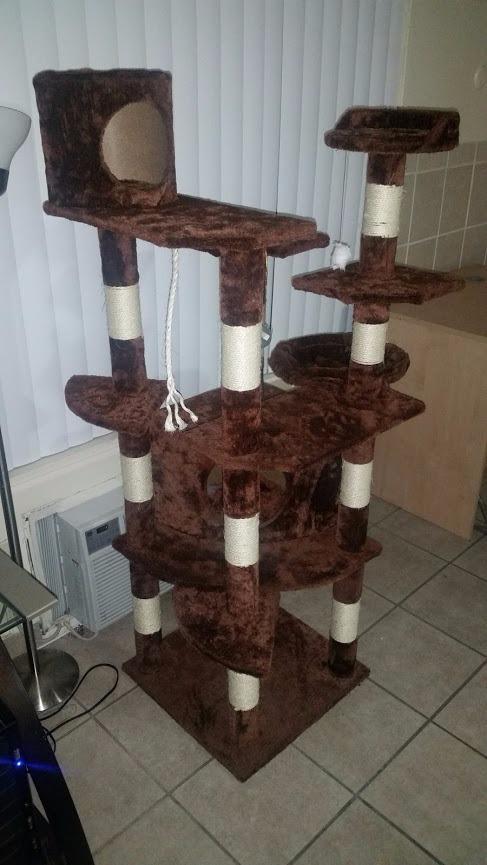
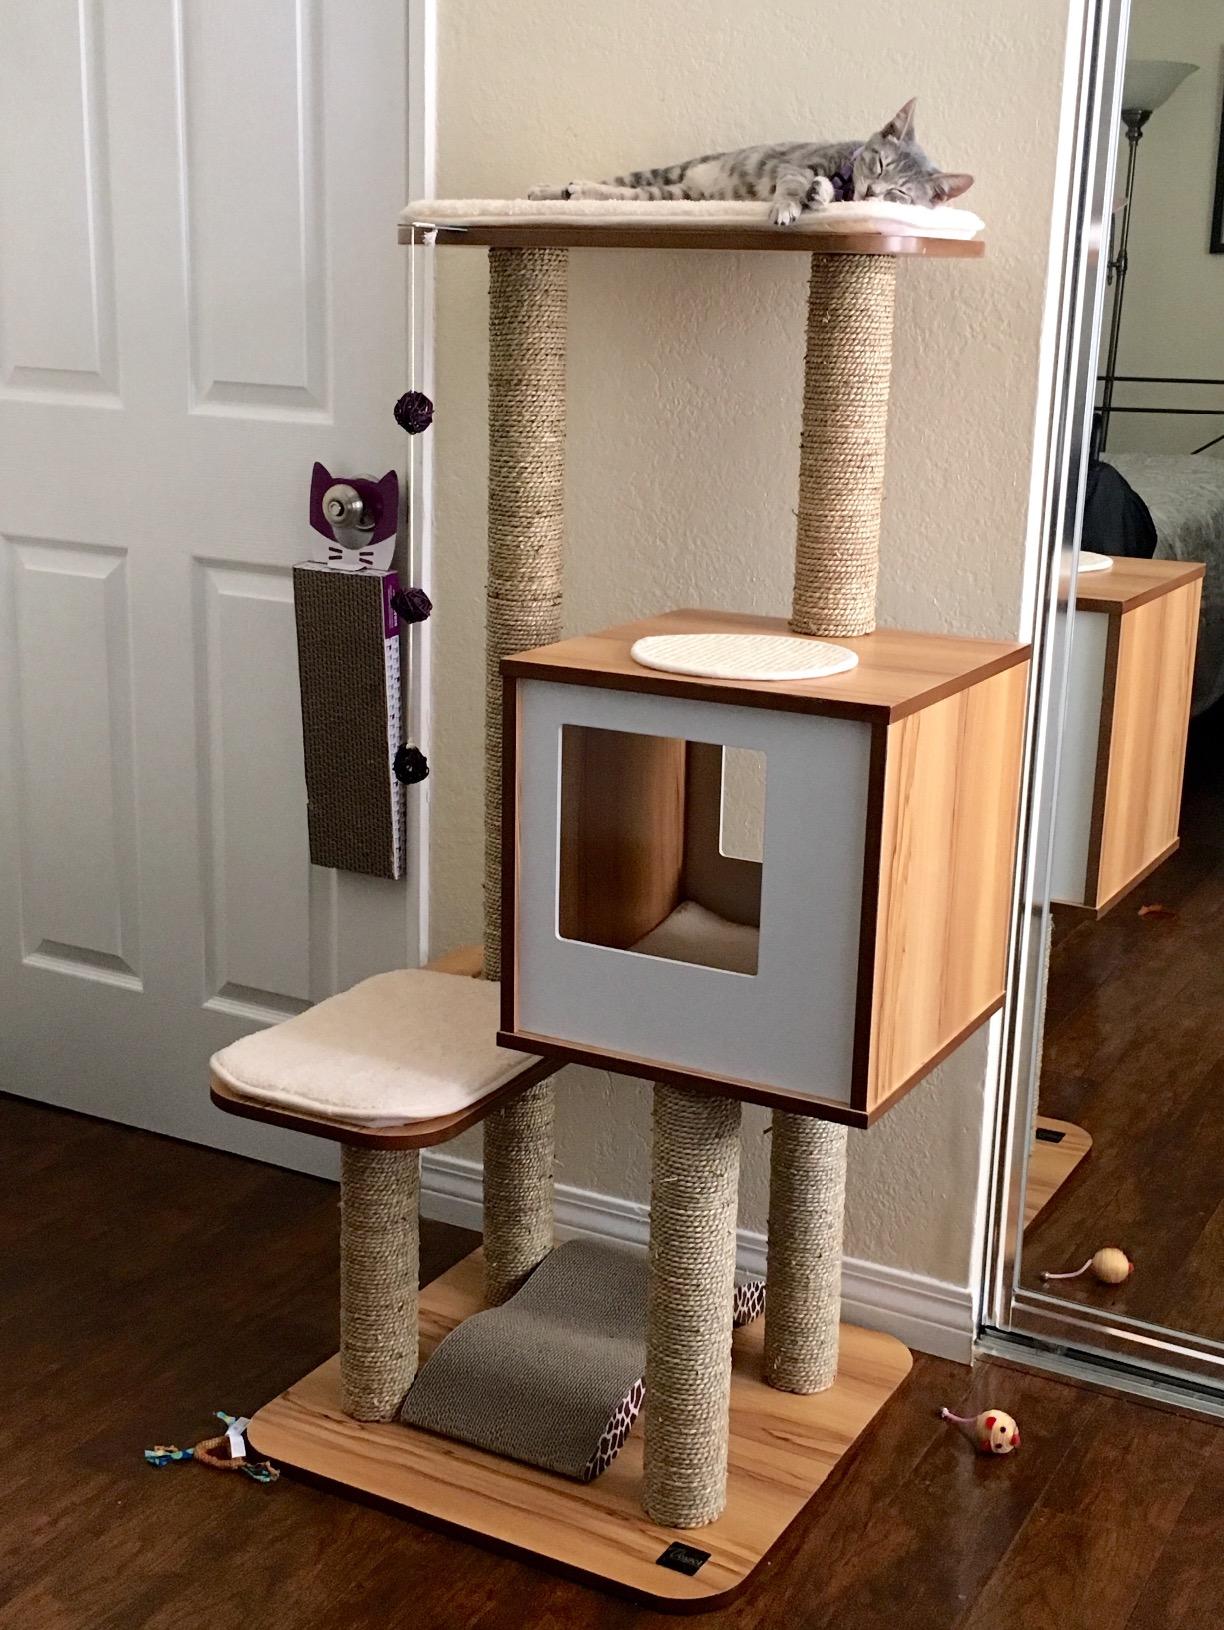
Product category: items_cat tree
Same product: no